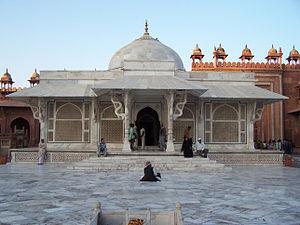
Tombe de Chishtiyya à Fatehpur-Sikrî, près d'Âgrâ en Inde, le 18 mars 2007
Shaikh Salim Chishti, né à Delhi en 1480 et mort à Fatehpur-Sikri en 1572, est un saint soufi indien, membre de la confrérie de la Chishtiyya. Après un long séjour au Moyen-Orient et en Arabie, il revient s'installer à Sikri en Inde, où sa sainteté attire de nombreux visiteurs. Parmi eux, l'empereur Akbar qui fait édifier sa nouvelle capitale, Fatehpur-Sikri, sur le lieu de son ermitage.
Un chhajja est la saillie ou avant-toit ou la couverture d'un toit, habituellement soutenu par de grands supports sculptés.